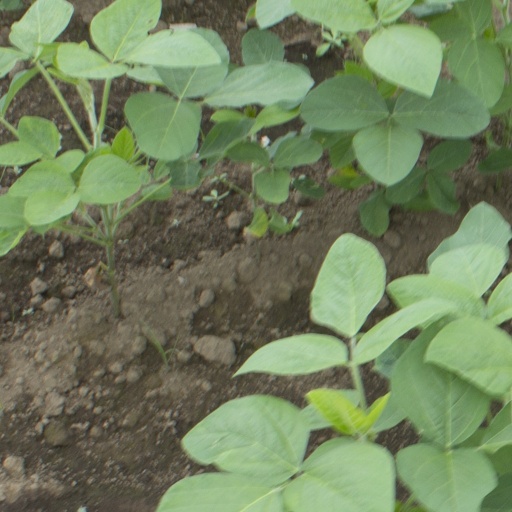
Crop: soybean